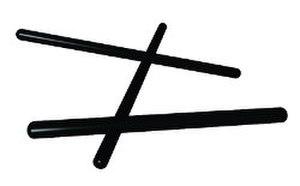
Transmediale est un festival annuel d'art pour les nouveaux médias et la culture numérique, se déroulant sur une semaine du mois de février à Berlin, en Allemagne. Prenant place dans la à la Haus der Kulture der Welt, il veut se positionner comme le centre névralgique de la culture post-numérique internationale et un espace de recherche dédié aux nouveaux rapports entre art et société.